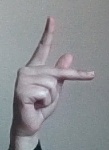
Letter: dha